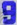
Number: 9